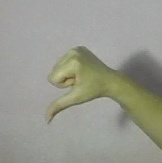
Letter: waw